Culture of Nigeria

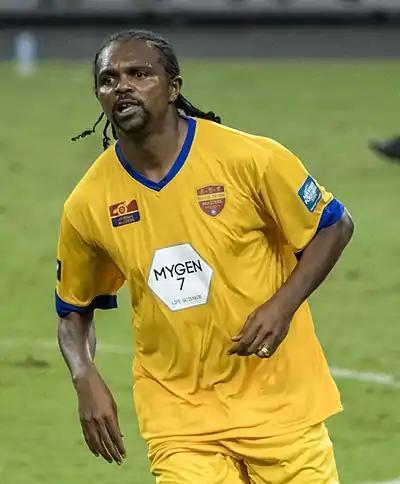
Nwankwo Kanu, an Olympic gold medallist and one of the country's most famous footballers.

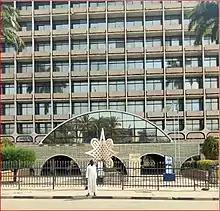
A building in Kaduna State. Over the years a multiplicity of influences, from foreign to local, has had an effect on the architectural traditions of the country.

Nigeria is famous for its English language literature. "Things Fall Apart", by Chinua Achebe, is an important book in African literature. With over eight million copies sold worldwide, it has been translated into 50 languages, making Achebe the most translated African writer of all time.